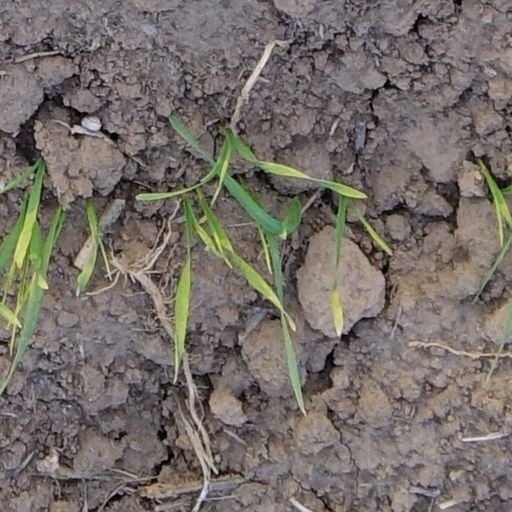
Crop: wheat